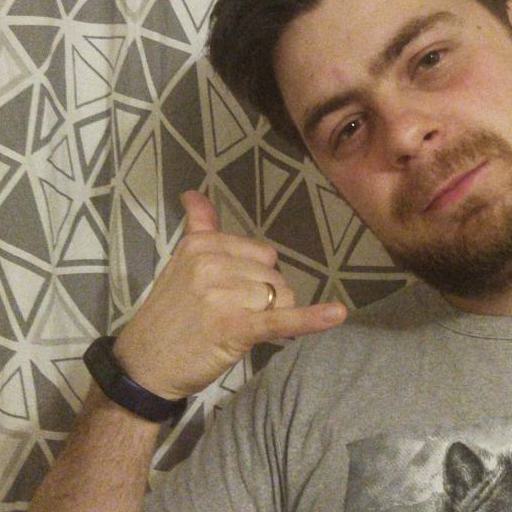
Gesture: call